Sky position (RA, Dec in degrees): 130.144, 24.482
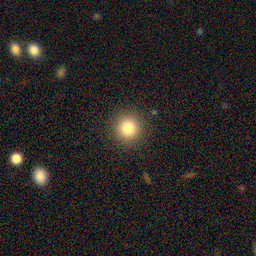
Galaxy morphology: Round Smooth Galaxies